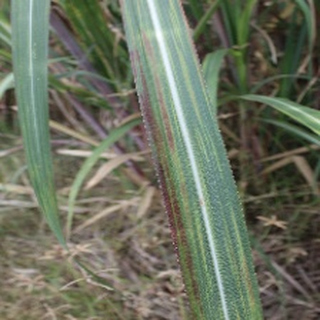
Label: sugarcane_bacterial_blight